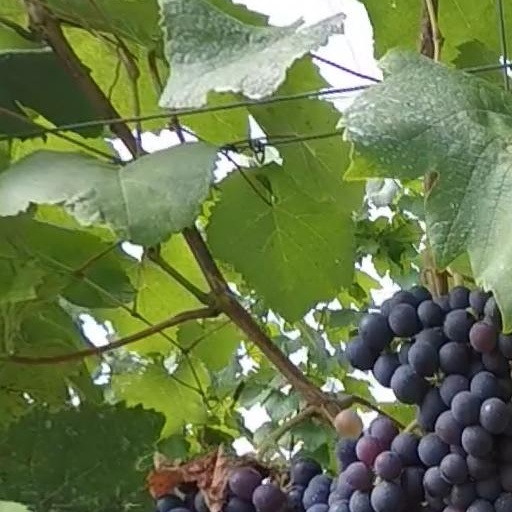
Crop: grape